Storm Norton

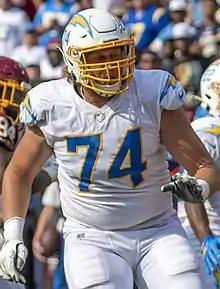
Norton with the Los Angeles Chargers in 2021

Storm Willis Norton (born May 16, 1994) is an American professional football offensive tackle for the Atlanta Falcons of the National Football League (NFL). He played college football for the Toledo Rockets and signed with the Detroit Lions as an undrafted free agent in 2017.